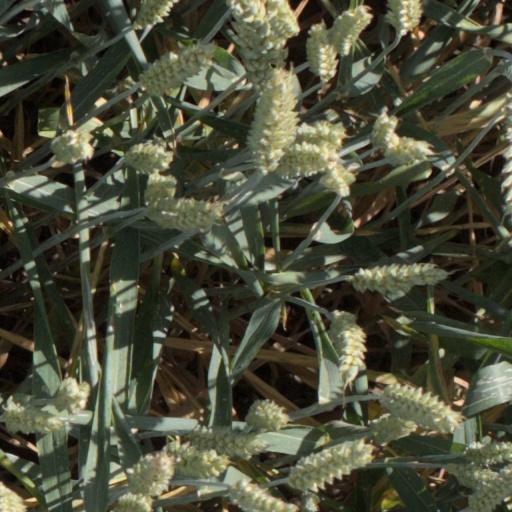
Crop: wheat